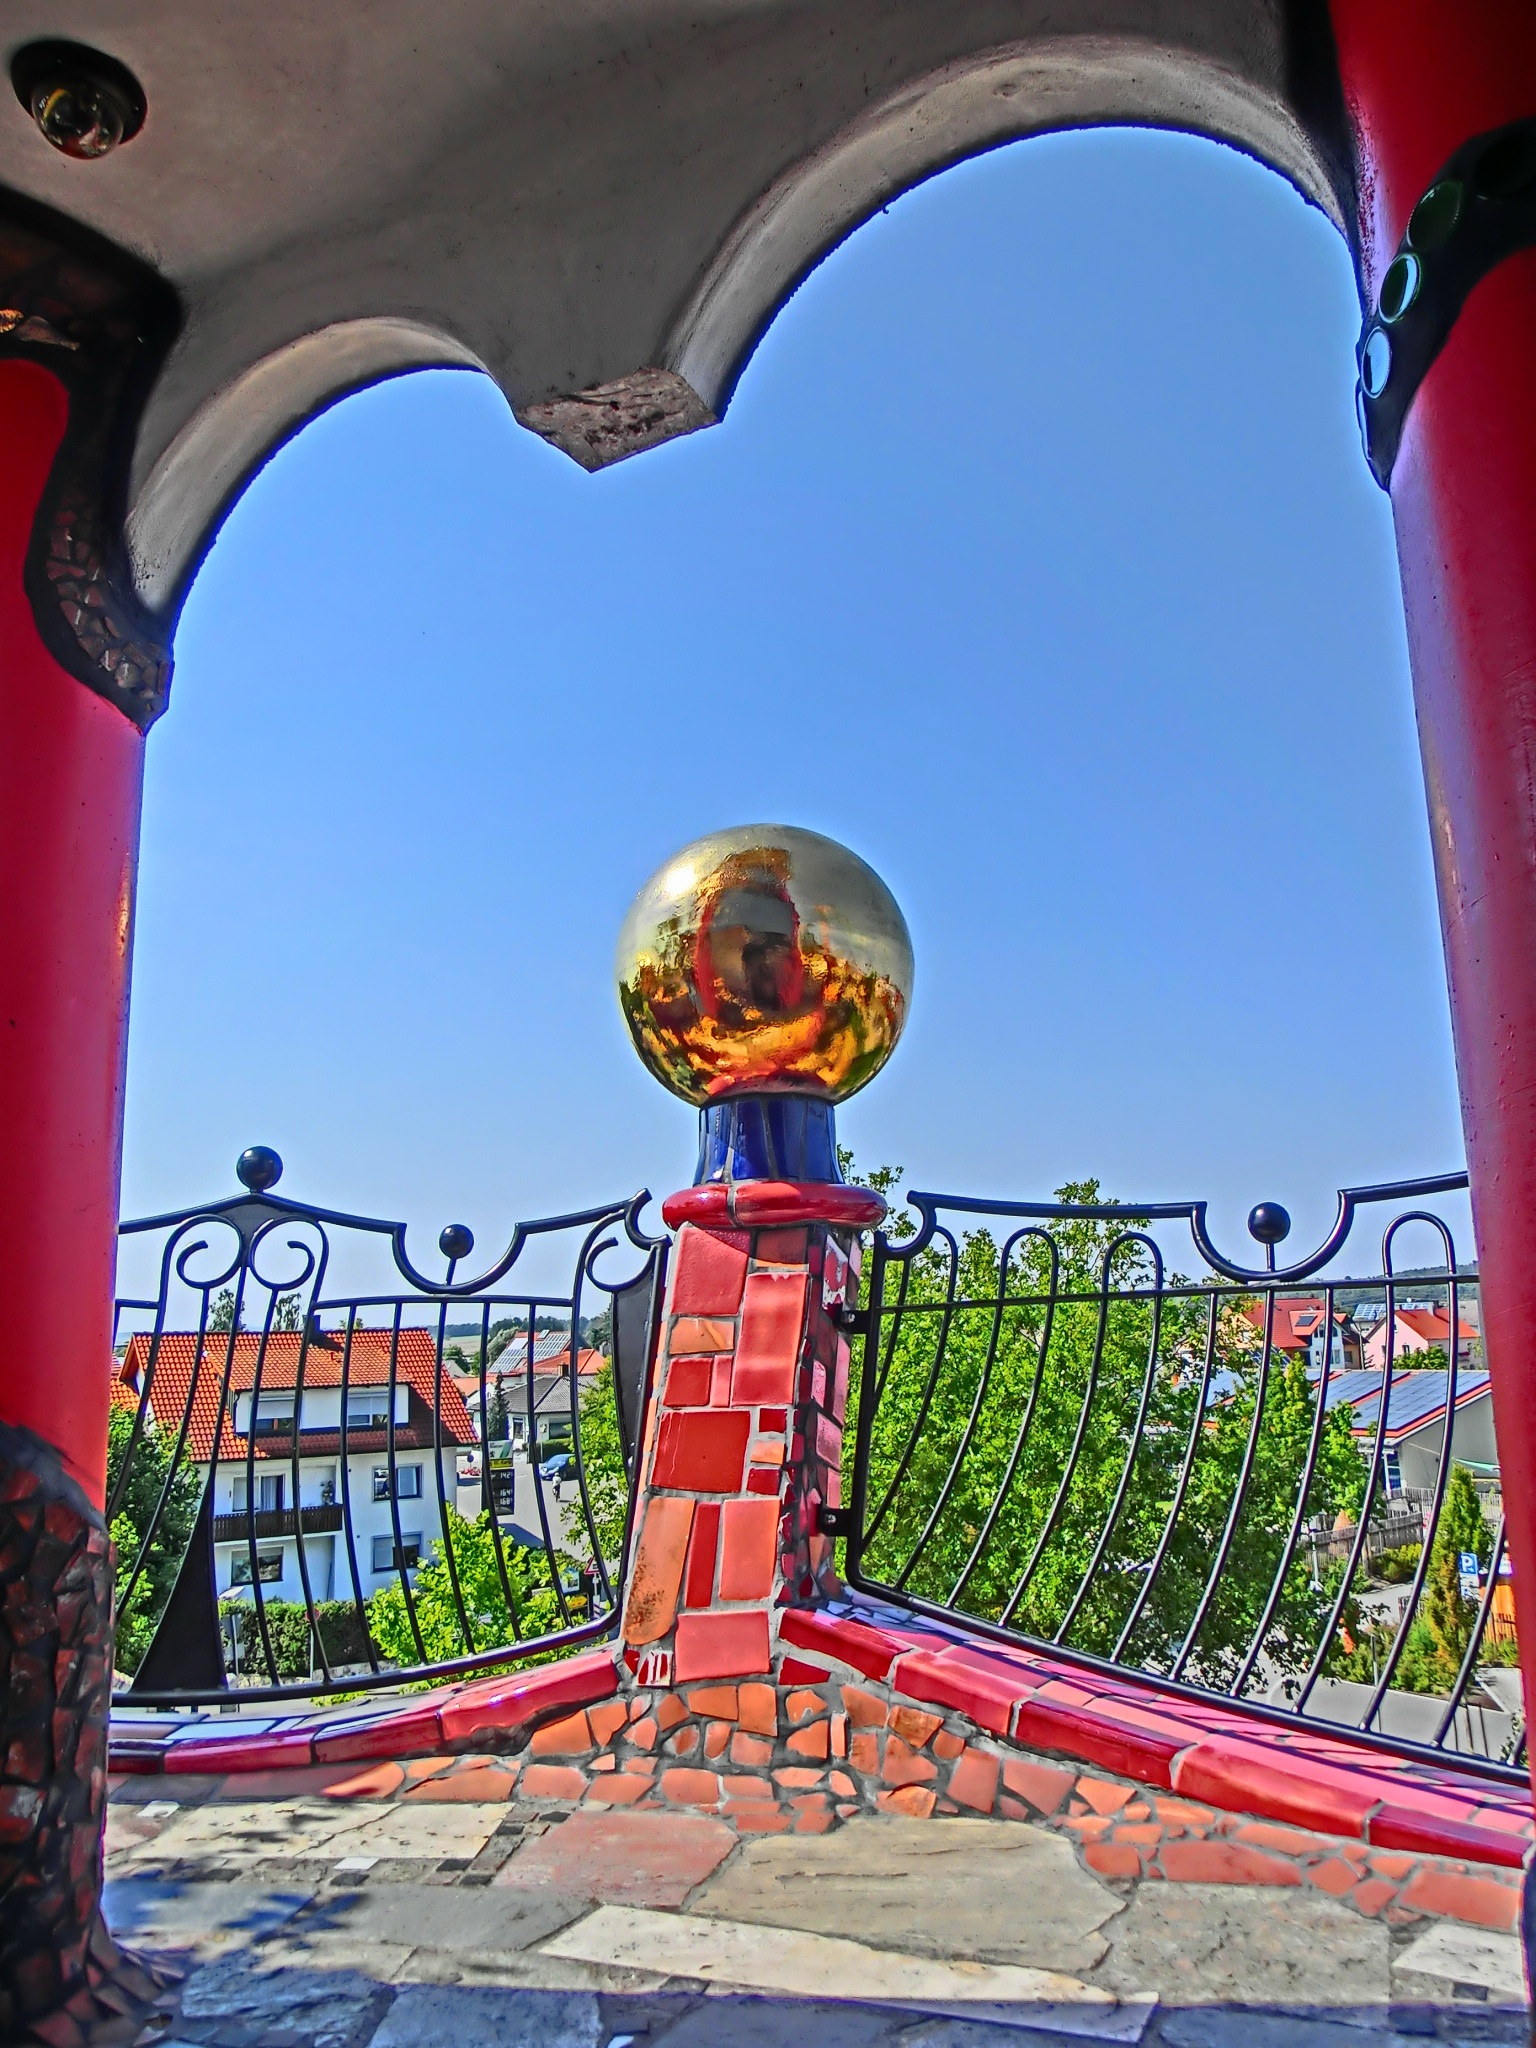
sky, view, building, red, amusement park, tower, color, park, blue, art, ball, summer day, hundertwasser